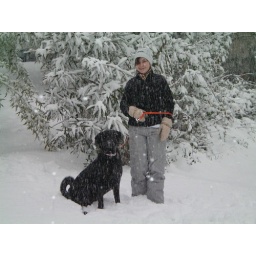
A girl and her dog in the snow!